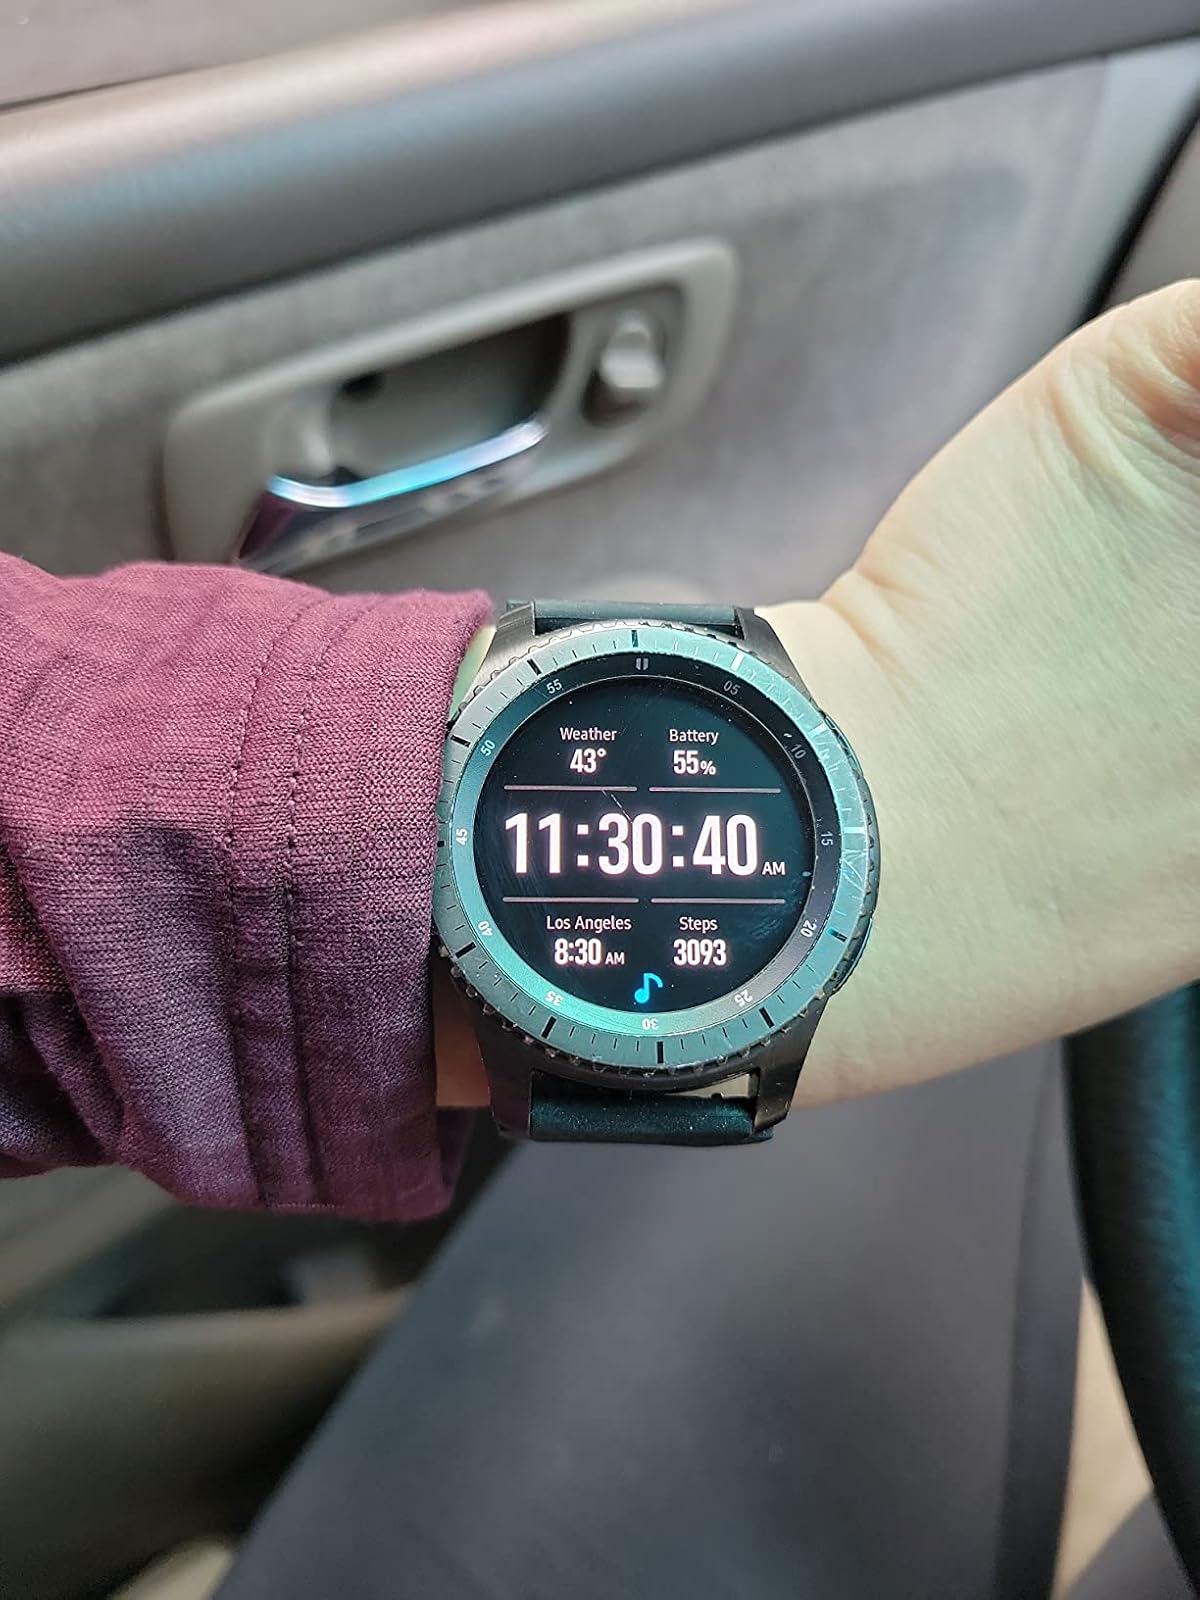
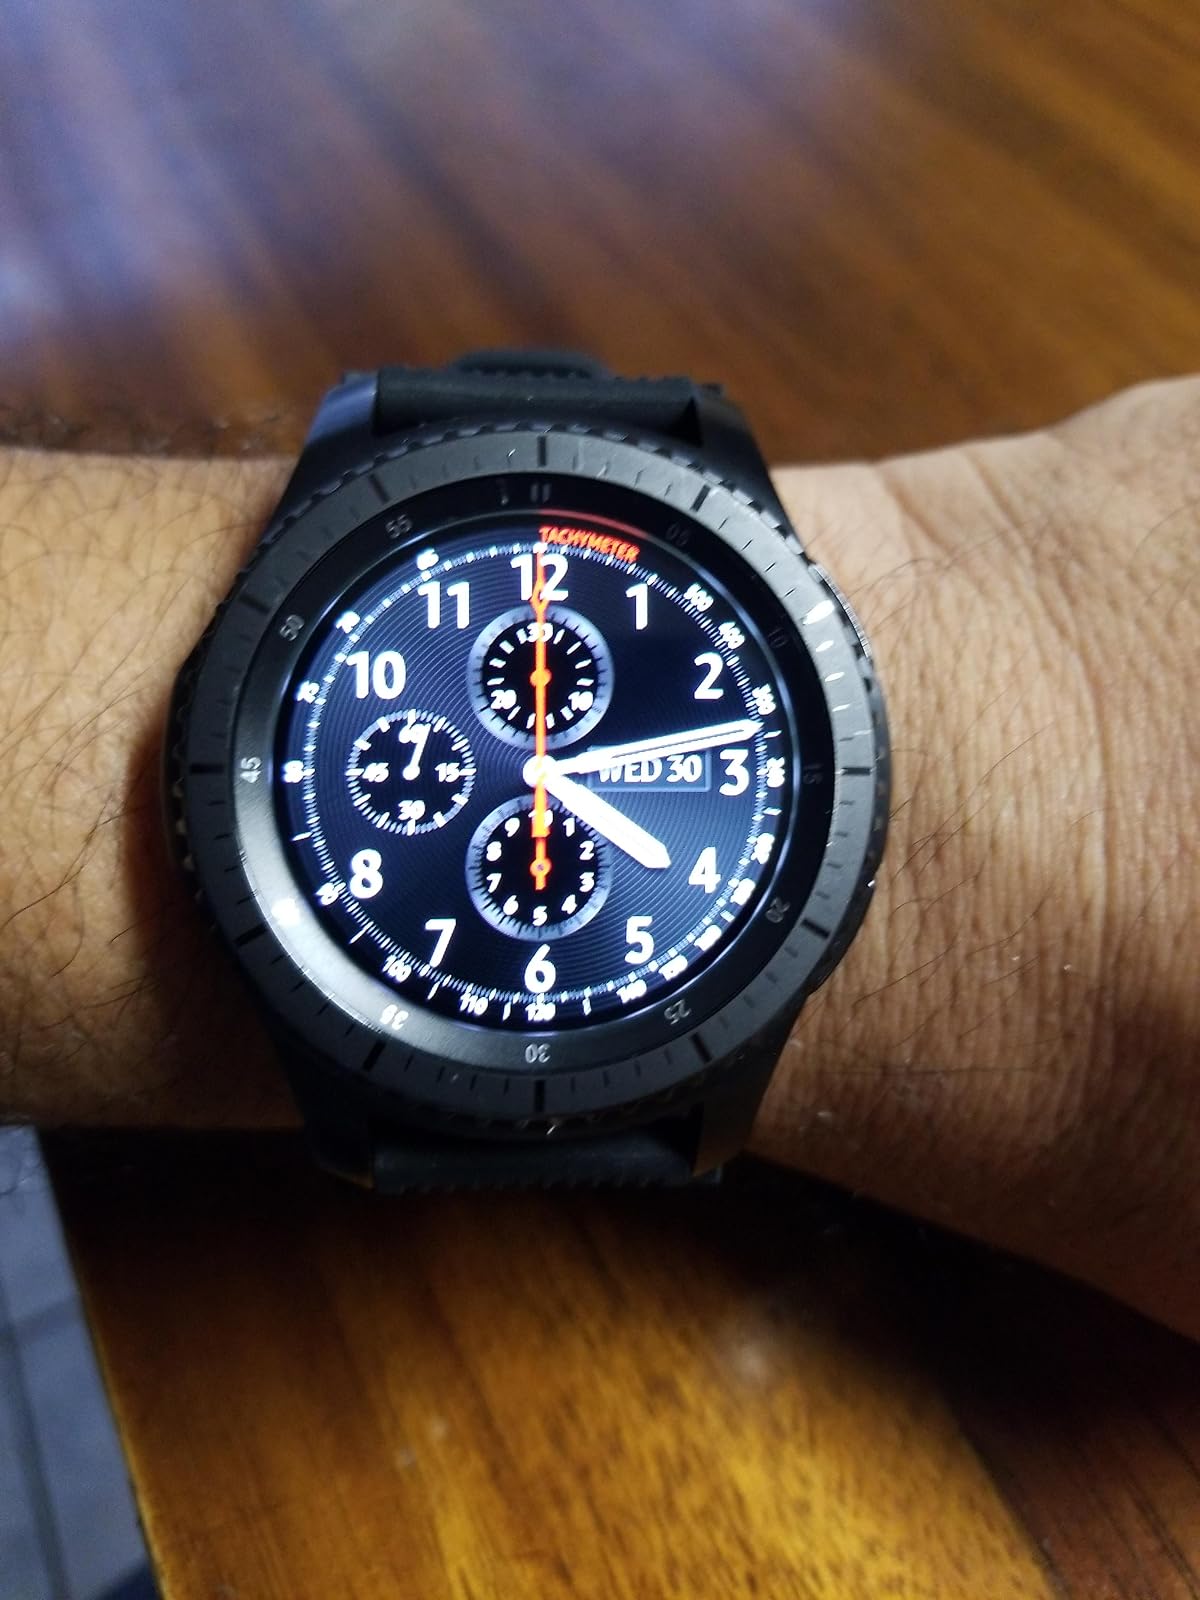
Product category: smartwatch
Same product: yes